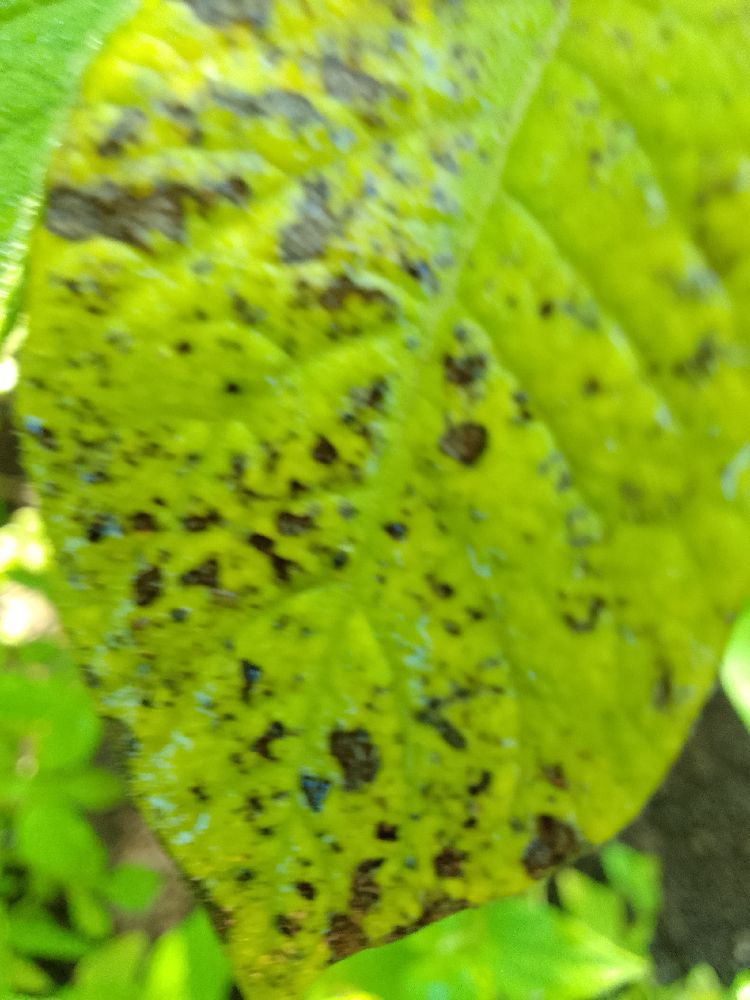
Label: Early blight